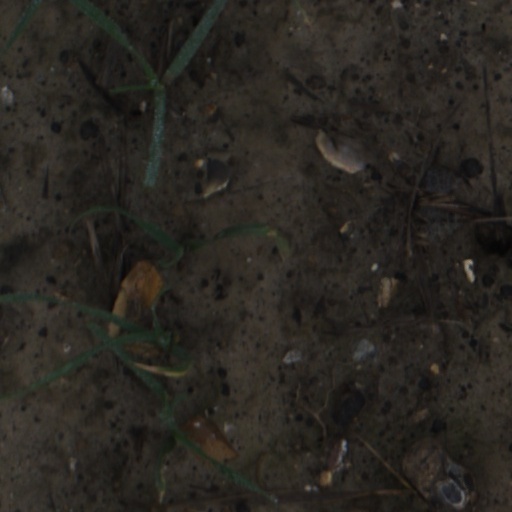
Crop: wheat